Reddish

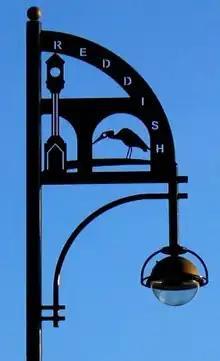
A lamp standard near Houldsworth square. It pictures the herons commonly seen in Reddish Vale, the railway viaduct, and the clock monument to Sir William Houldsworth.

Reddish borders Heaton Chapel and Brinnington of Stockport; Denton of Tameside; and Gorton and Levenshulme of the City of Manchester.